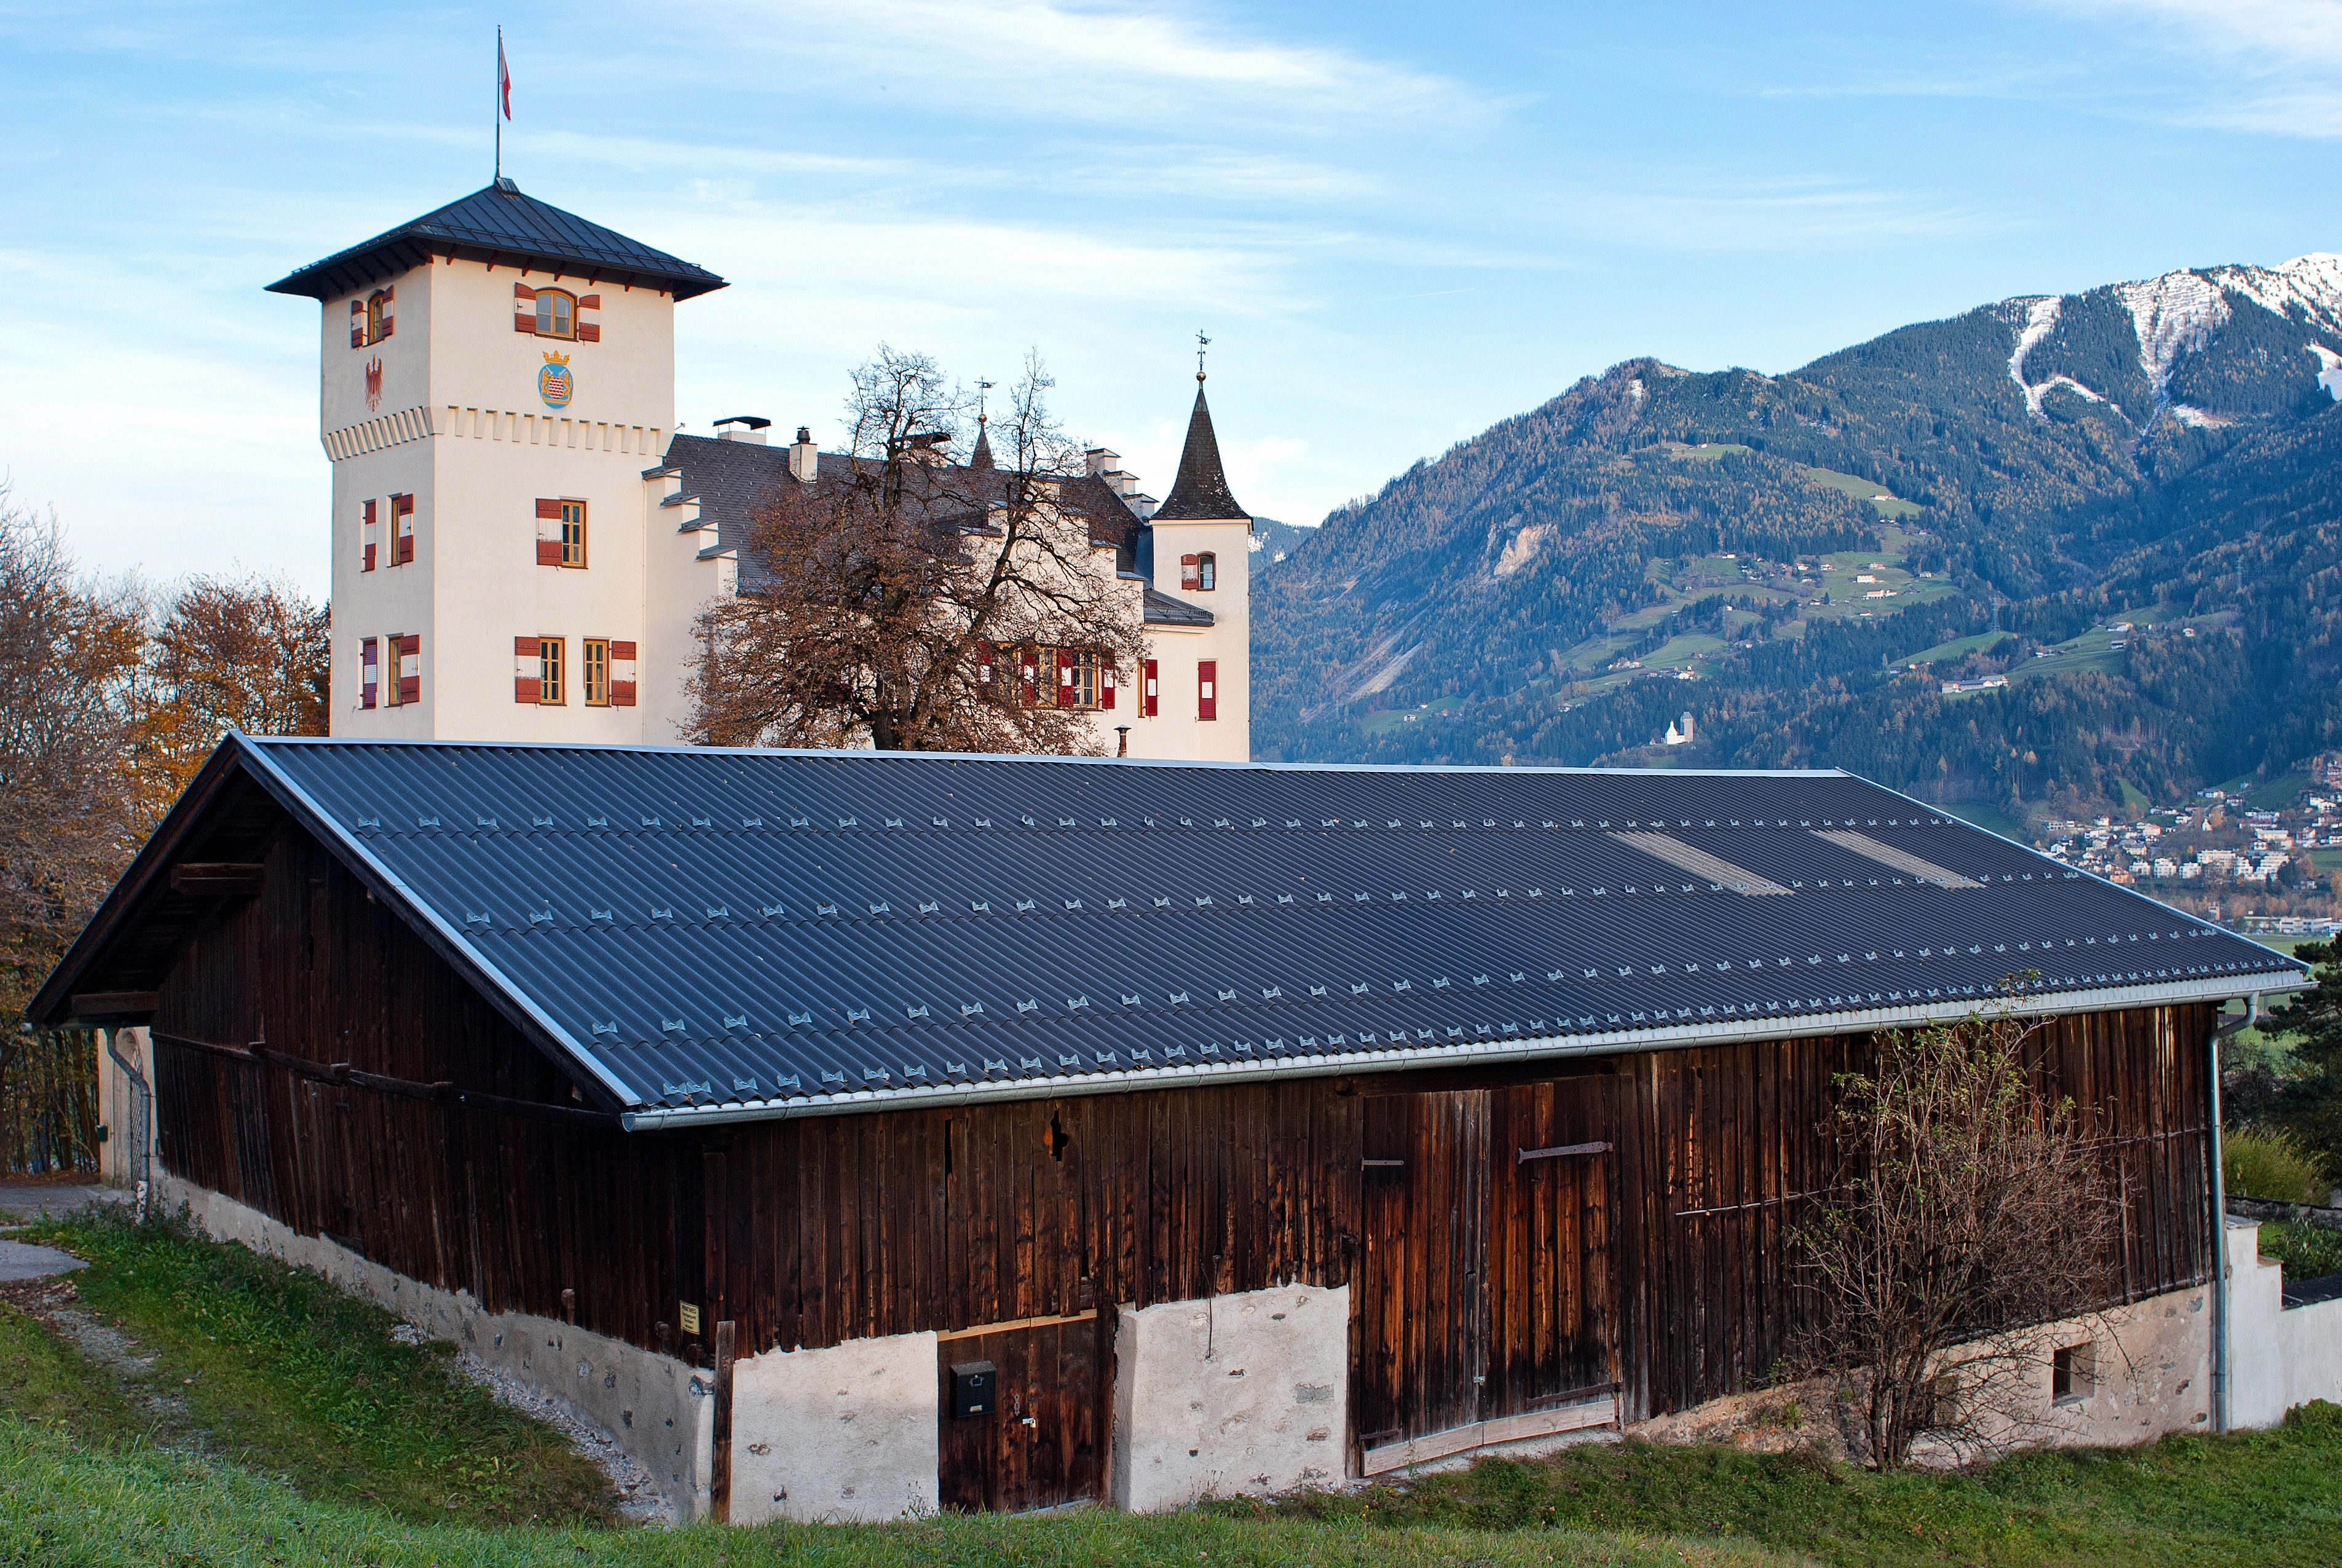
landscape, nature, architecture, countryside, house, building, barn, mountain range, country, hut, scenic, cottage, chapel, austria, outside, mountains, rural area, vomp